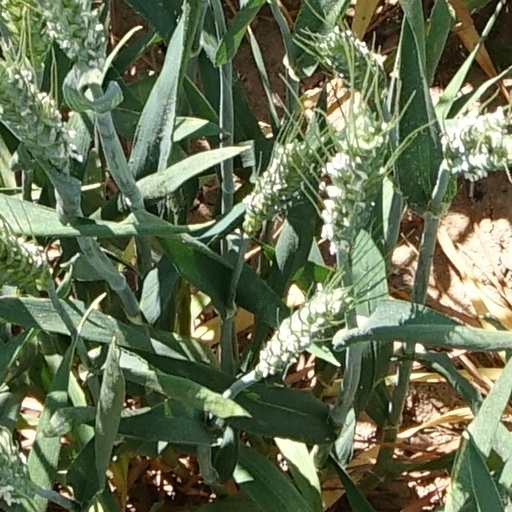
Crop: wheat